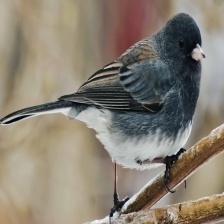
Species: DARK EYED JUNCO
Scientific name: JUNCO HYEMALIS